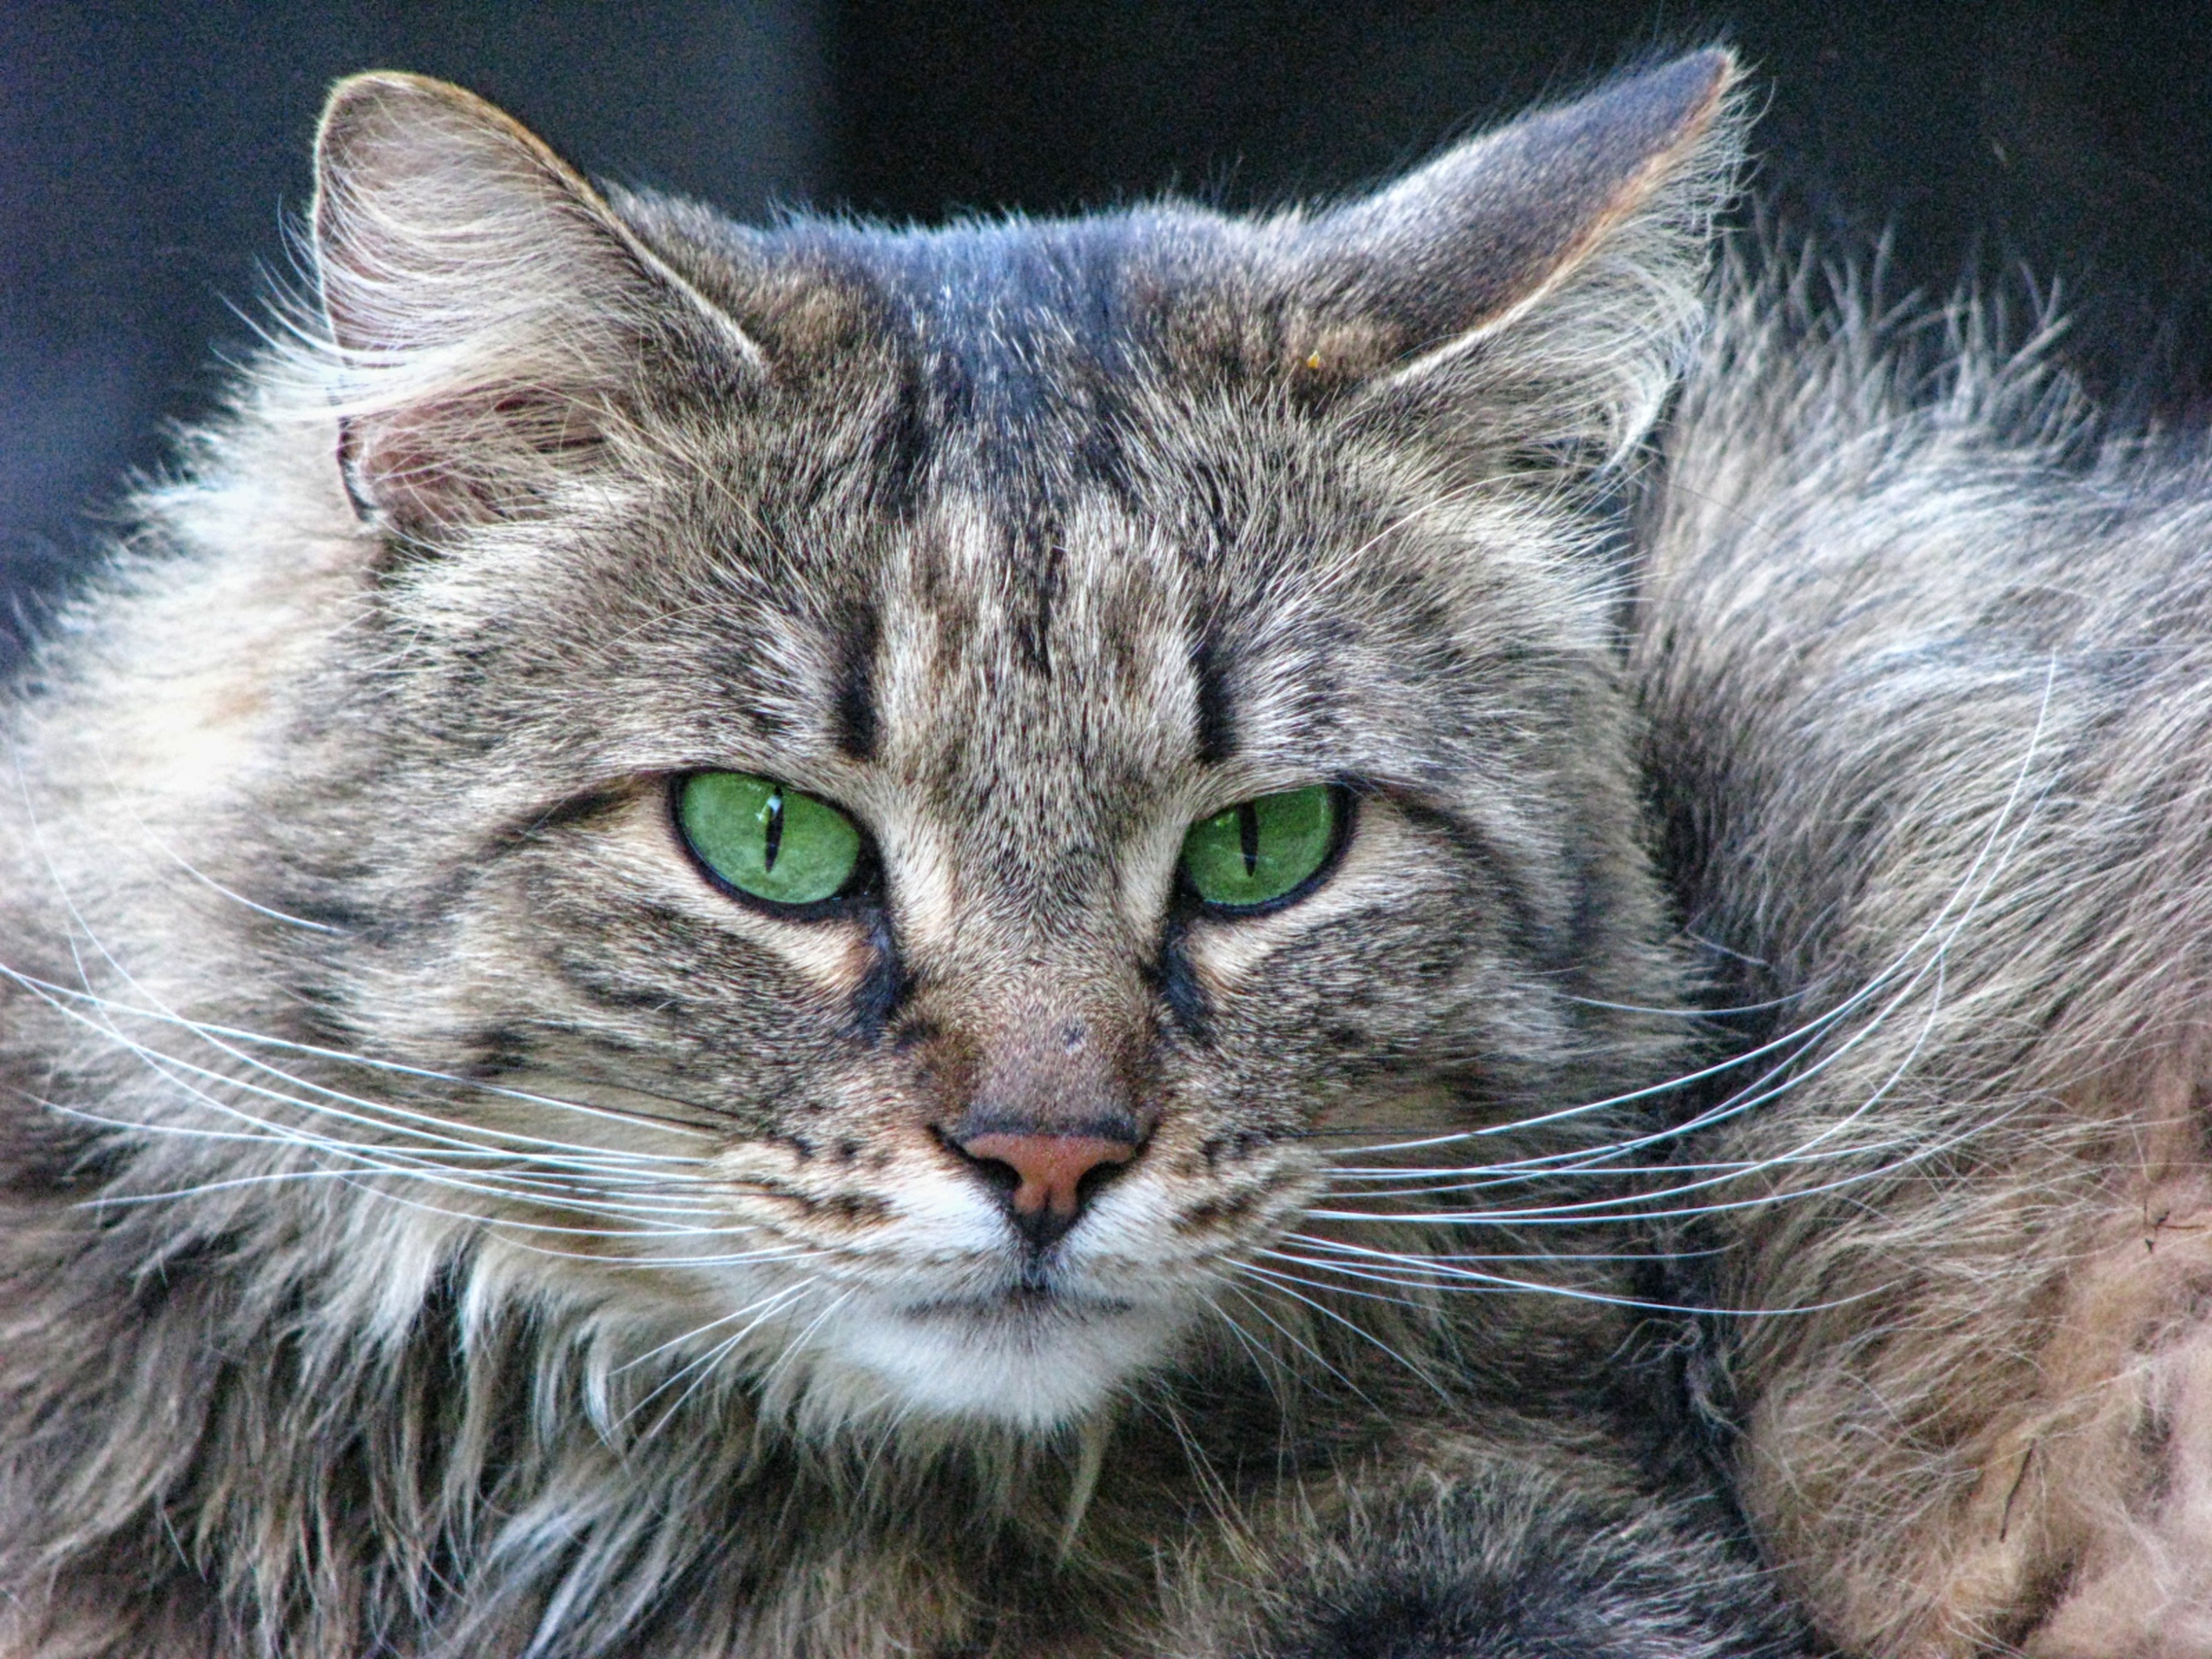
cat, mammal, fauna, whiskers, vertebrate, siberian, maine coon, cat's eyes, tabby cat, green eyes, cat look, norwegian forest cat, european shorthair, wild cat, forest cat, small to medium sized cats, cat like mammal, nebelung, domestic short haired cat, pixie bob, domestic long haired cat